Battle of Mogadishu (1993)

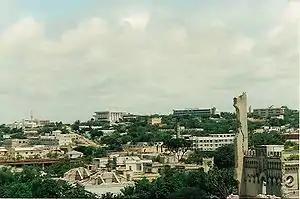
Mogadishu skyline from a UNOSOM convoy

On 5 June 1993, SNA fighters and Somali citizens at Radio Mogadishu attacked the Pakistani force that was inspecting an arms cache located at the station, out of fear that the United Nations forces had been sent to shut down the SNA's broadcast infrastructure. Radio was the most popular medium for news in Somalia, and consequently control of the airwaves was considered vital to both the SNA and UNOSOM. Radio Mogadishu was a highly popular station with the residents of Mogadishu, and rumors that the United Nations was planning to seize or destroy it had been abound for days before 5 June. On May 31, 1993, Aidid's political rivals met with the top UNOSOM official and attempted to convince him to take over Radio Mogadishu, a meeting Aidid was made well aware of. According to the 1994 United Nations Inquiry in the events leading up to the Battle of Mogadishu:"Opinions differ, even among UNOSOM officials, on whether the weapons inspections of 5 June 1993 was genuine or was merely a cover-up for reconnaissance and subsequent seizure of Radio Mogadishu." The attack marked a seminal moment in the UNOSOM II operation. The Pakistani forces suffered 24 dead and 57 wounded, as well as one wounded Italian and three wounded U.S. soldiers. On 6 June 1993, the Security Council passed Resolution 837, a call for the arrest and prosecution of the persons responsible. Though Resolution 837 did not name Aidid, it held the Somali National Alliance responsible. The hunt for Aidid became a major focus of the U.N. intervention through the Battle of Mogadishu. Admiral Jonathan Howe issued a $25,000 warrant for information leading to Aidid's arrest, while UNOSOM forces began attacking targets all over Mogadishu in hopes of finding him. Professor Ioan M. Lewis asserts that the UN made an unwise choice to resort to military force, which led to substantial Somali casualties, rather than attempting to politically isolate Aidid and launch an independent legal inquiry.